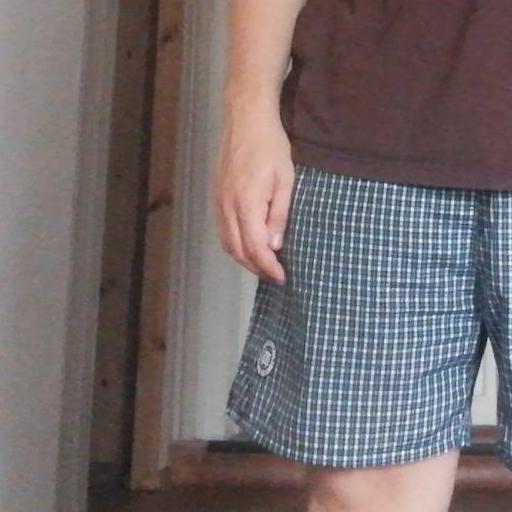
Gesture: no_gesture